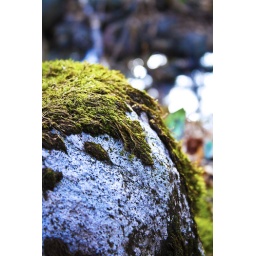
a mossy rock near a stream running down to northland lake, ontario